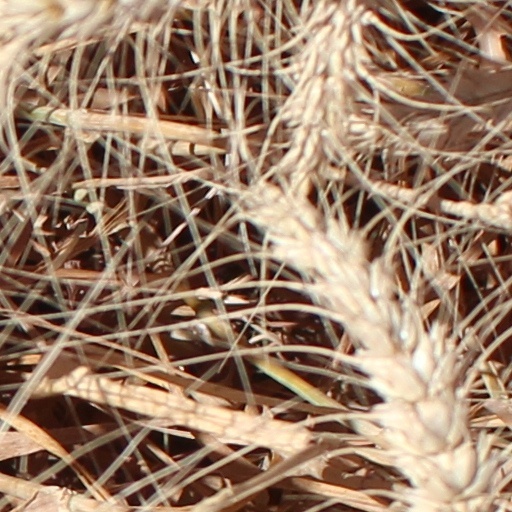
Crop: wheat